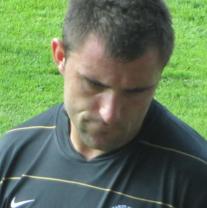
Age: 22